Oxfordshire Stakes (greyhounds)

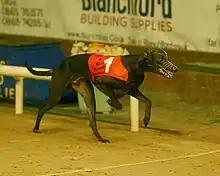
Farloe Superb, 2005 winner

The Oxfordshire Stakes was a greyhound competition held at Oxford Stadium until it closed in 2012.